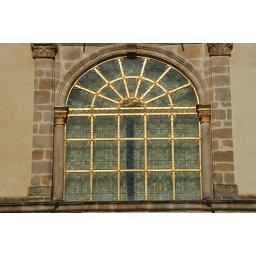
Gold framework over leaded glass window